Peter M. H. Wynhoven

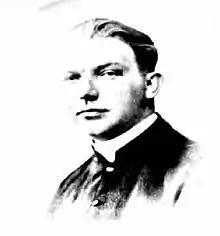
Father (Monsignor) Peter M.H. Wynhoven, ca 1922

Peter Mathias Hubertus Wynhoven (December 31, 1884 – September 14, 1944) was an ordained Roman Catholic priest that was born in Holland and practiced in the metropolitan area of New Orleans, Louisiana, during the first half of the 20th century. He was well known for implementing and leading philanthropic and humanitarian causes. In his charitable work for the public, Wynhoven was the founder of St. Vincent's Hotel, a temporary home designed to provide opportunities for destitute men, and Hope Haven and Madonna Manor, located in Marrero, Louisiana. He was also the founder and editor of "The Catholic Action of the South", the official newspaper of the Archdiocese of New Orleans from 1932 to 1963. A native of Venray, Holland, Peter Wynhoven immigrated to the United States where he completed theologic studies at Kenrick Seminary and was ordained in June 1909. Over his life, he was recognized and commended by Pope Pius XI, Pope Pius XII, New Orleans archbishops Blenk, Shaw and Rummel, and U. S. President Franklin D. Roosevelt. He died of a heart attack at the age of 59 in Nahant, Massachusetts, and was interred at St. Don Bosco Chapel at Hope Haven.